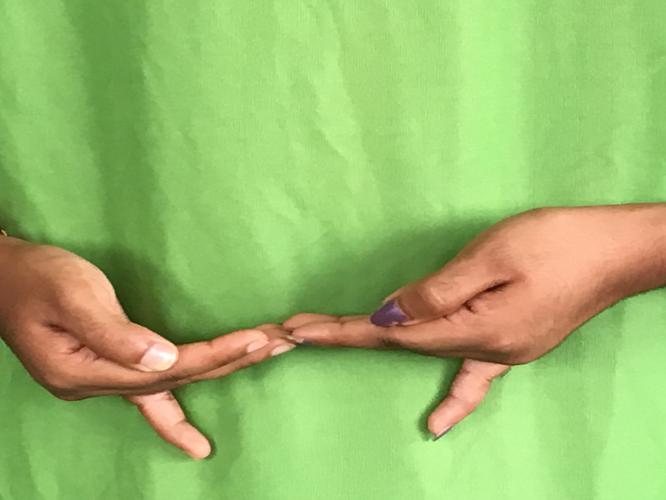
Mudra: Khatva
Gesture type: double_hand